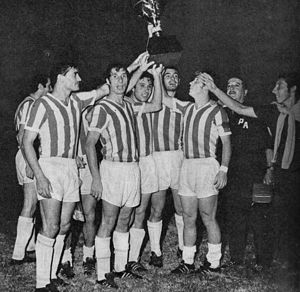
Copa Libertadores / Vindere
Estudiantes vinder Copa Libertadores i 1969
Copa Santander Libertadores, også kendt som Copa Libertadores de América, er en årligt tilbagevendende fodboldturnering mellem klubhold i Sydamerika. De sidste år har også hold fra Mexico deltaget. Turneringen arrangeres af CONMEBOL, det sydamerikanske fodboldforbund, og vinderholdet repræsenterer CONMEBOL i VM for klubhold.